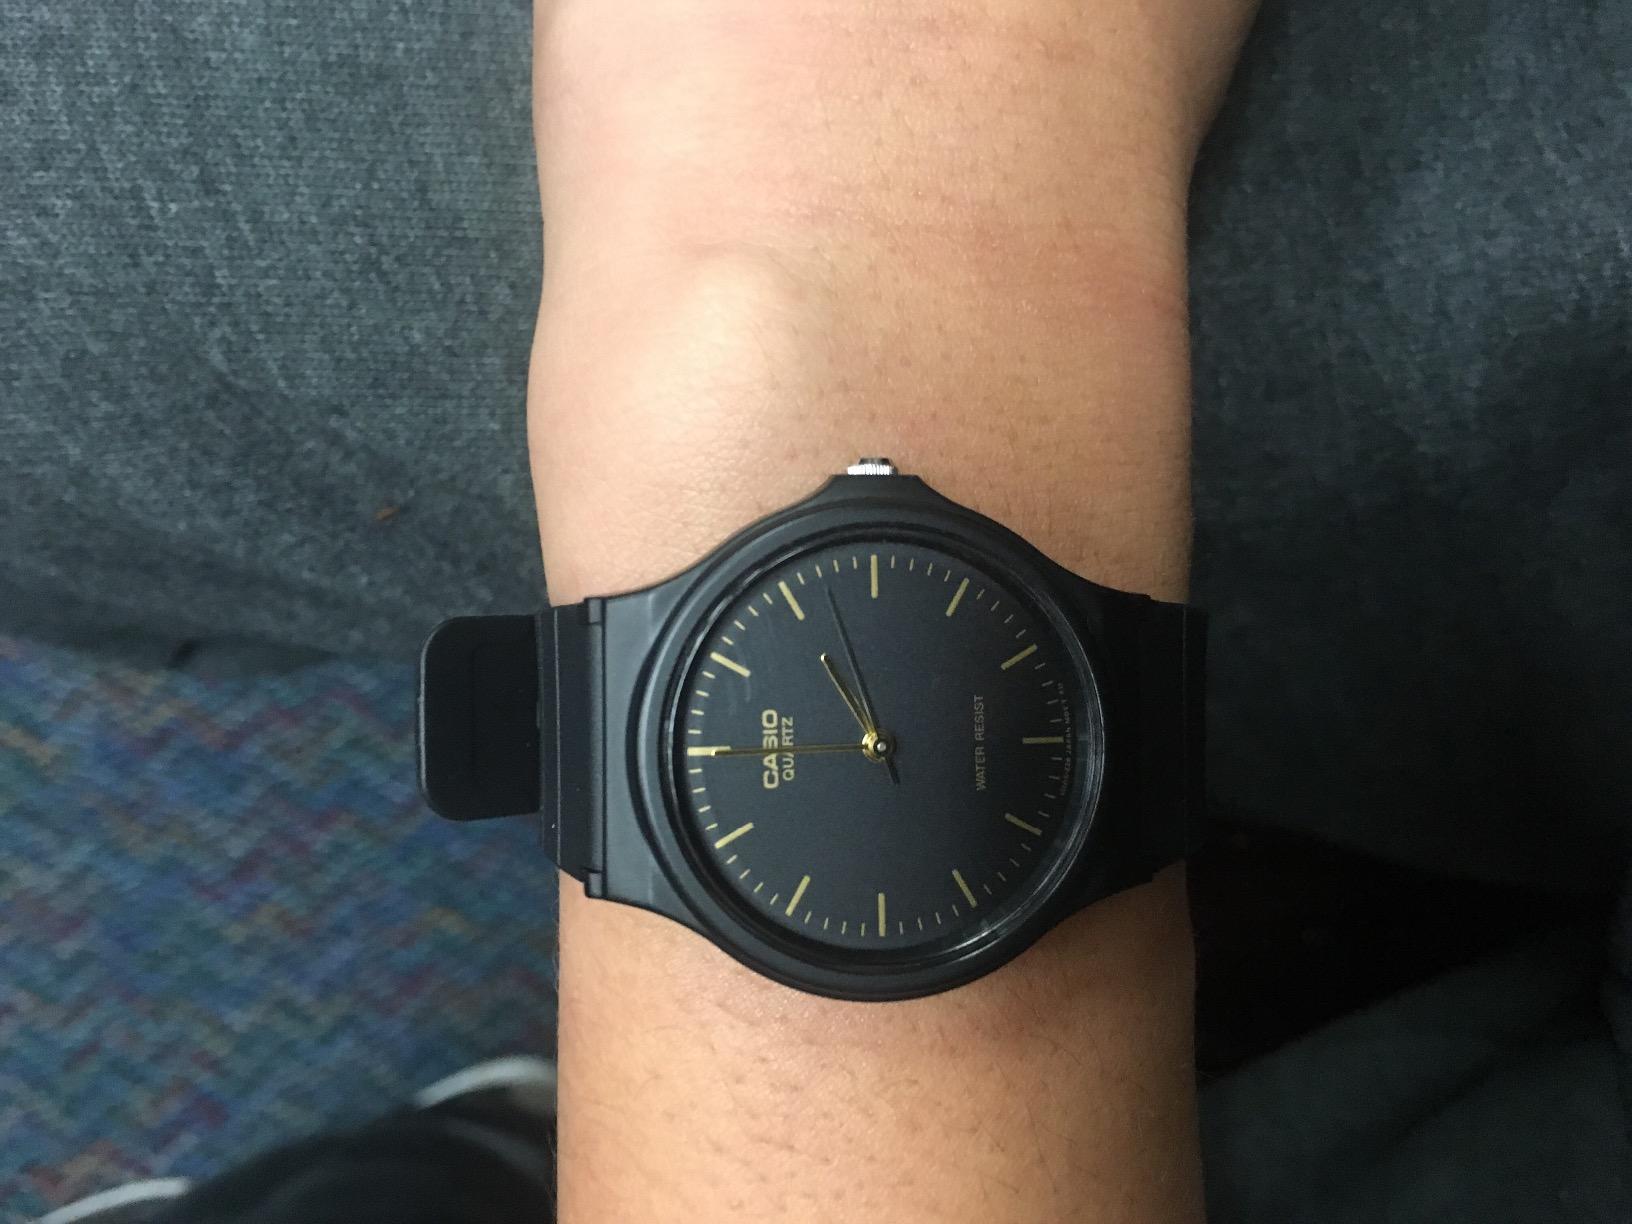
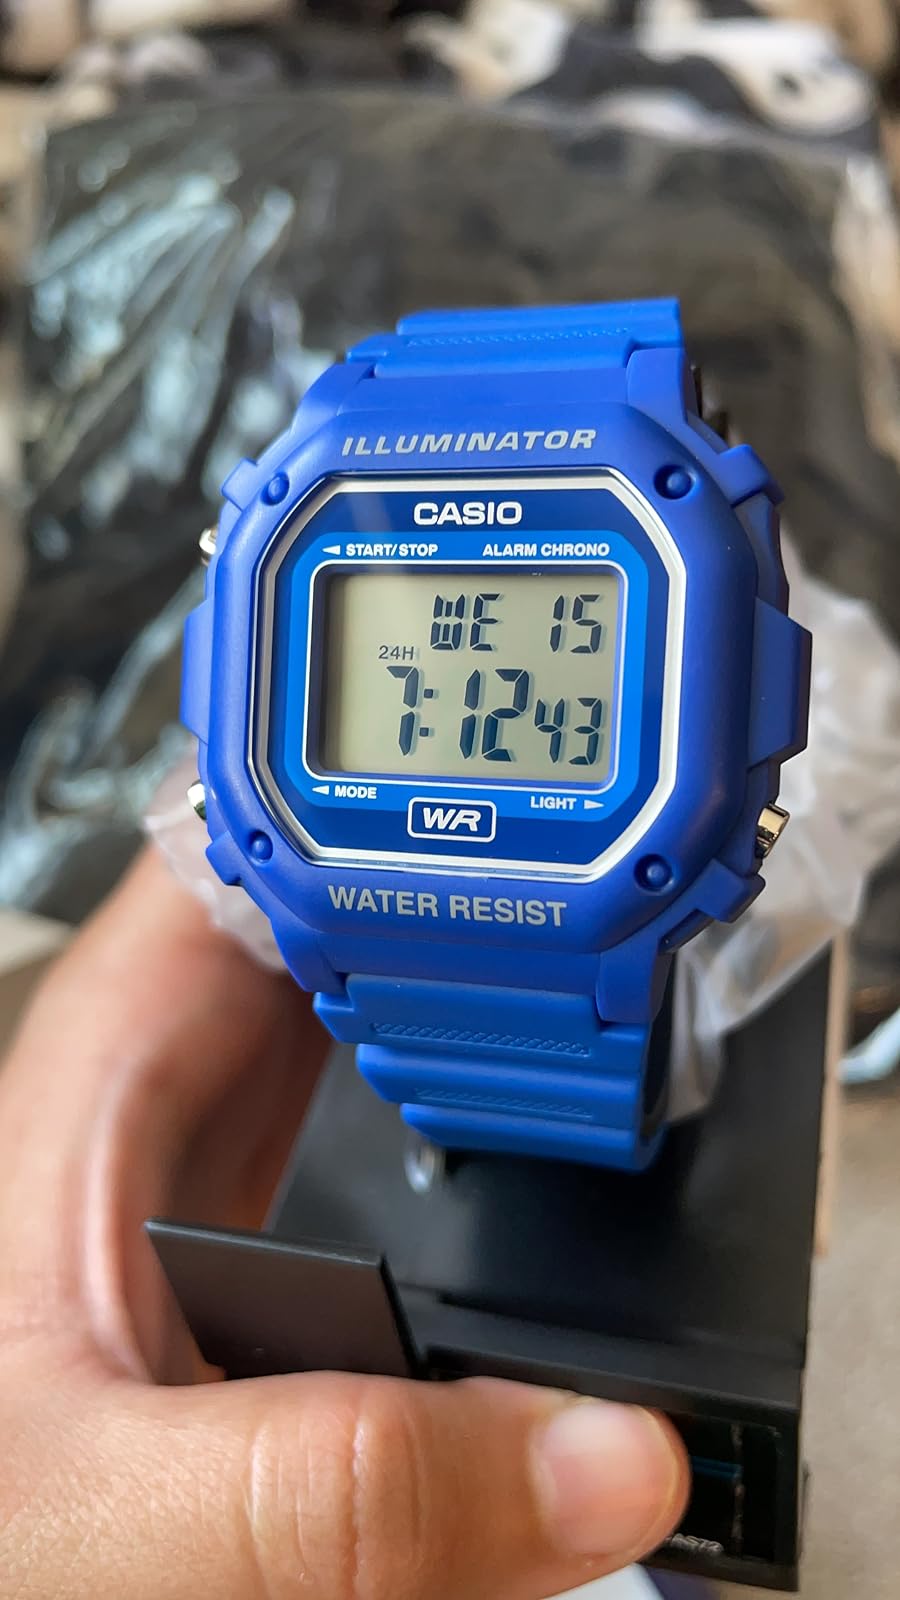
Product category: accessories_watch
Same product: no